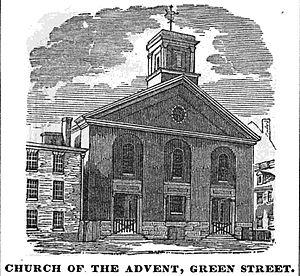
West End est un quartier de Boston, Massachusetts, délimitée par Cambridge Street au sud, la rivière Charles à l'ouest et Washington Street au nord et au nord-est, et de New-Sudbury Street à l'est. Beacon Hill est au sud, et le North End est à l'est. La région est connue pour, à la fin des années 1950, un projet de renouvellement urbain par le grand quartier juif italien qui est rasé et le réaménagement de la zone.